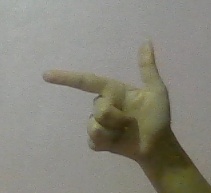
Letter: yaa